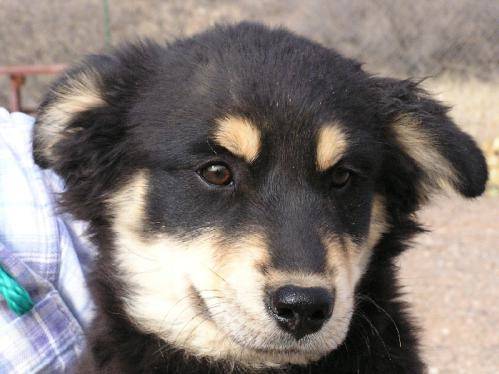
Label: dogs